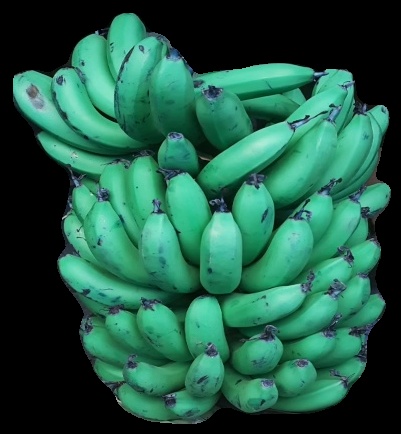
Variety: pachbale
Grade: grade1